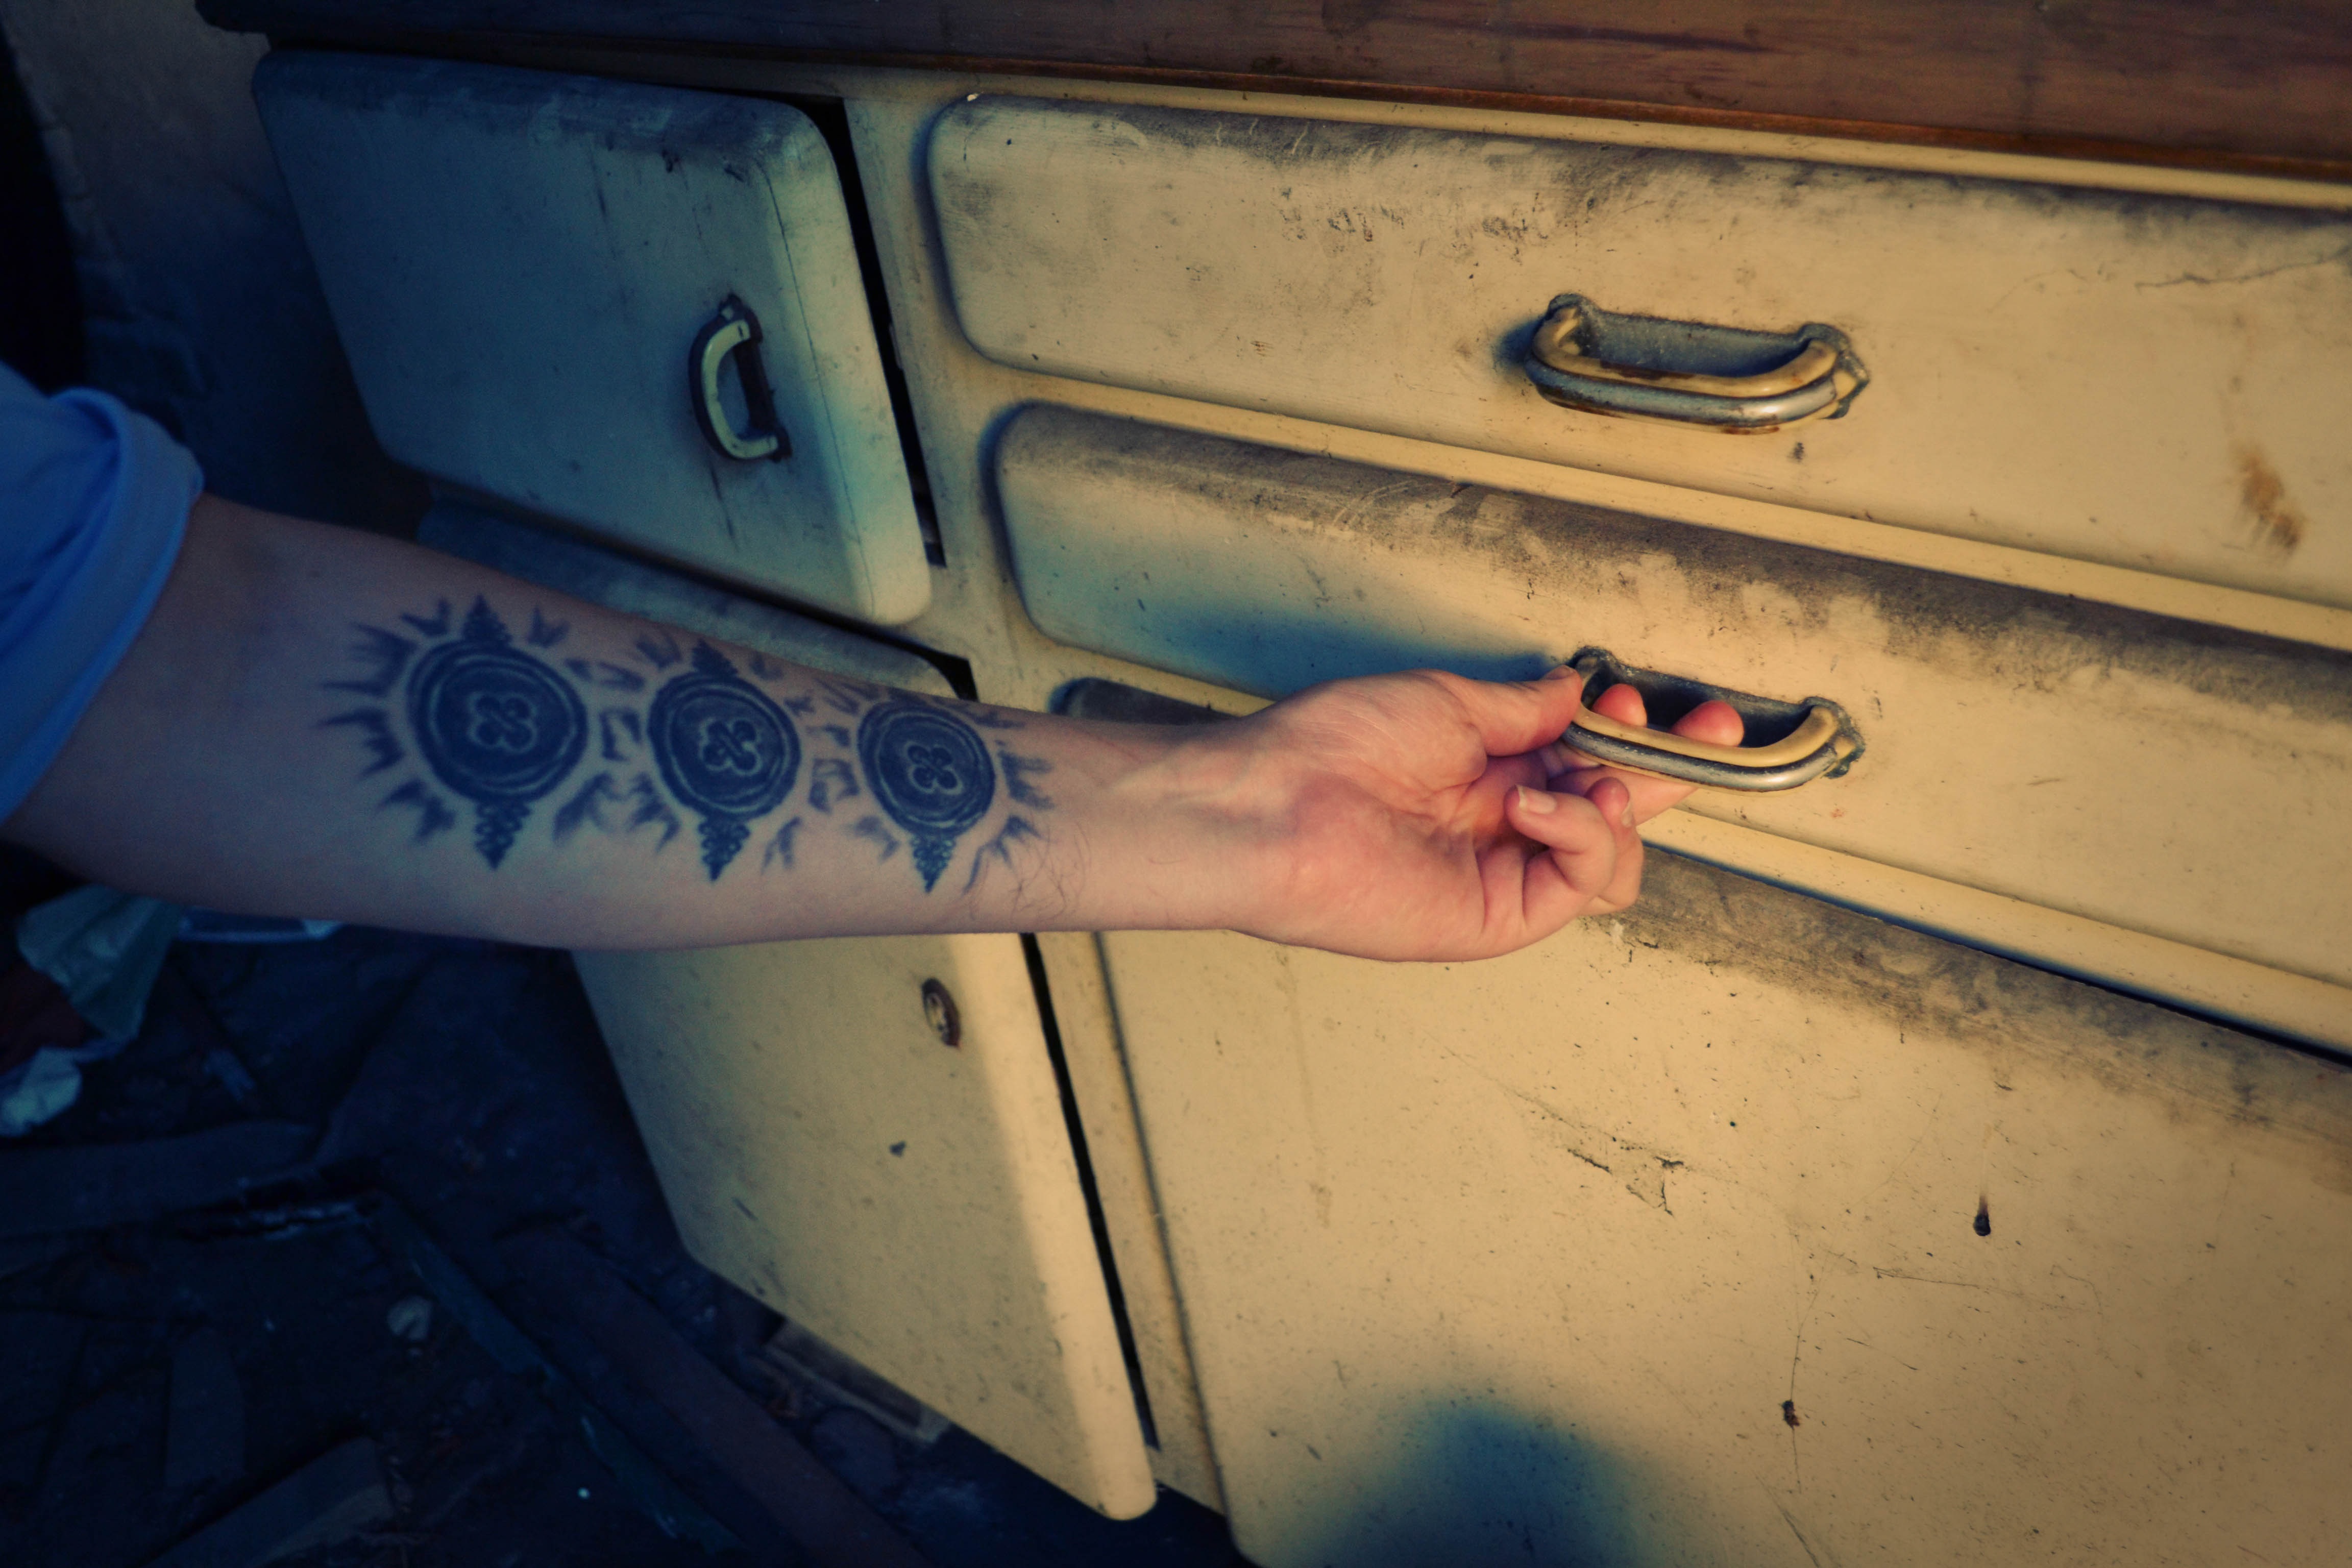
hand, old, tattoo, color, kitchen, dirty, blue, furniture, arm, drawer, art, design, drawers, opening, forearm, cupboards, automotive exterior